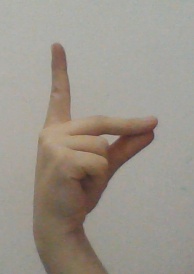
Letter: ta